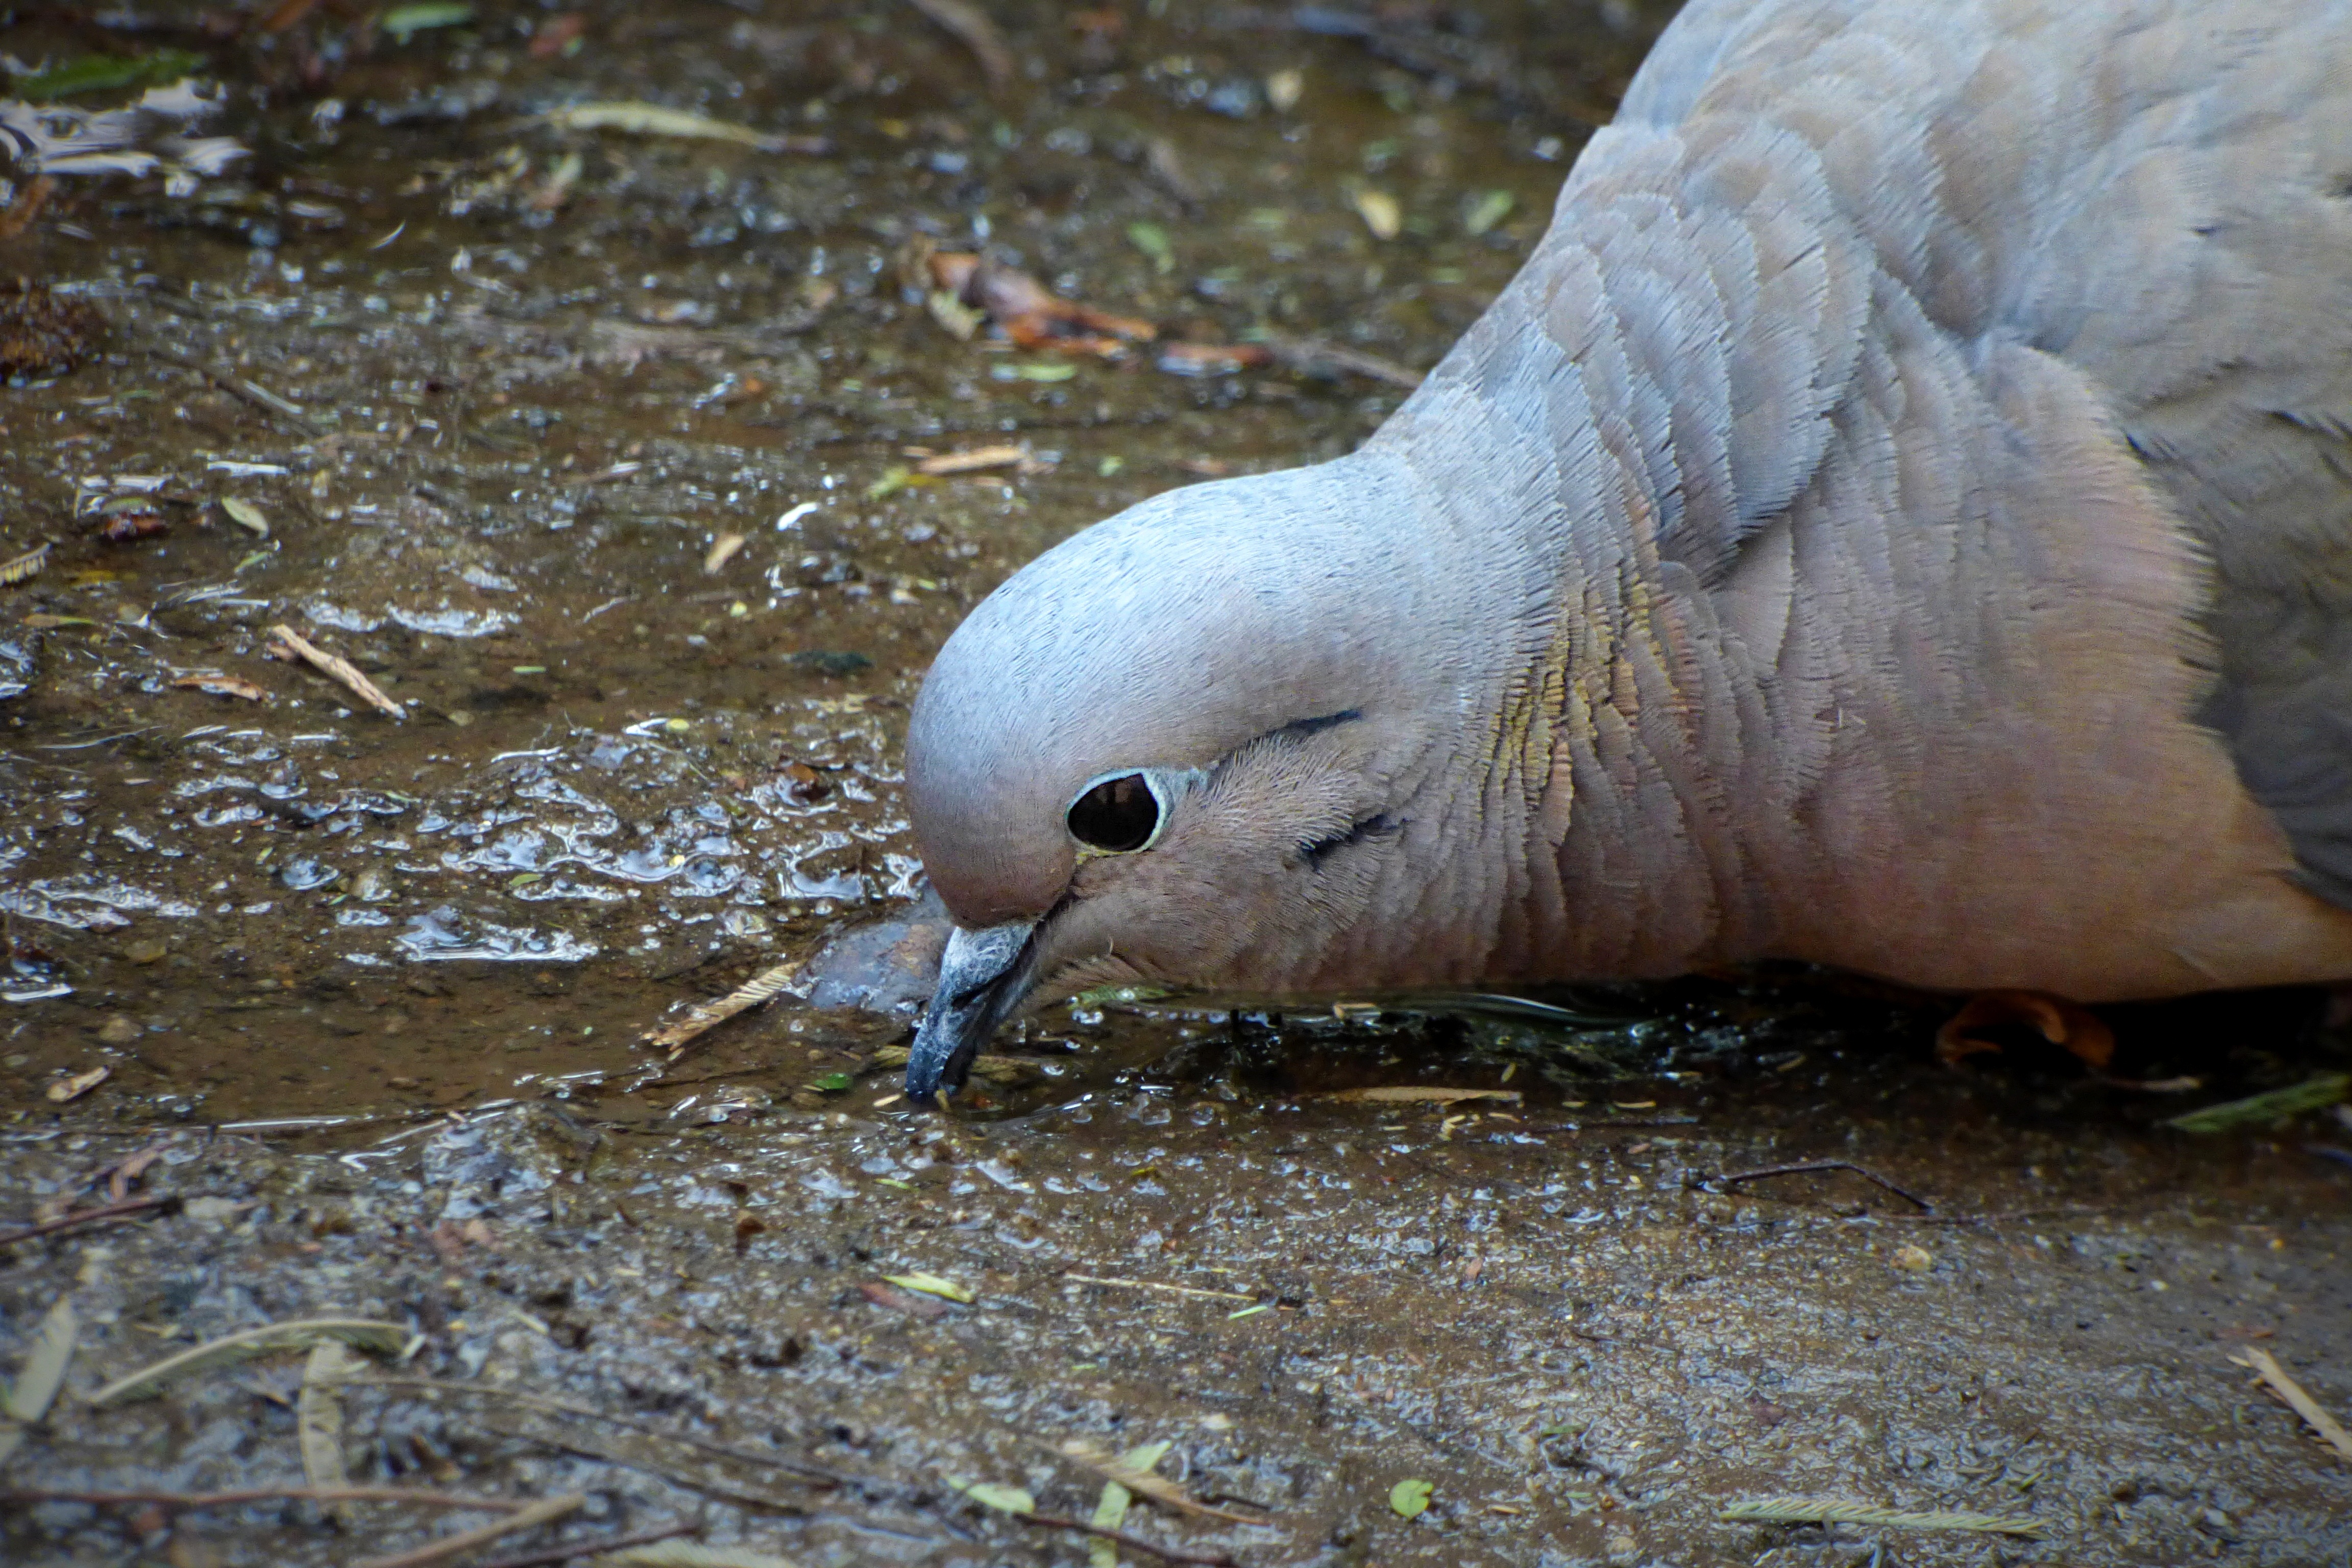
water, nature, bird, animal, wildlife, beak, mud, drink, fauna, earth, vertebrate, ave, drinking water